Schräge Musik

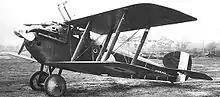
Sopwith Dolphin with upward-firing guns

Several tractor-configured single-seat biplanes of the time featured machine guns mounted on the centre section of the top wing to fire over the radius of the propeller to bypass the need for synchronization gears). Both the French mountings and the British Foster mounting allowed a machine gun to be tipped back to reload and whether by accident or design, this allowed the gun to be held at an intermediate angle (ideally about 45°) and fired upward, steadying the gun and firing it with the "normal" trigger rather than the remote Bowden cable used for forward firing. These could then be used to attack enemy aircraft from the blind spot below the tail. Most notable of the airplanes used were the Nieuport 11, 16 and 17 and 23 fighters from 1915 onwards, and the tactic was continued in British service, with the Royal Aircraft Factory S.E.5s and Sopwith Dolphin. That Dolphin entered service near the end of World War I, and was delivered with a pair of Lewis guns on a cross-tube connecting the upper wing spars. British ace Albert Ball in particular was a great exponent of this technique, The Germans copied the arrangement in 1917, when Gerhard Fieseler of "Jasta" 38 attached two machine guns to an Albatros D.V, pointing upwards and forwards.